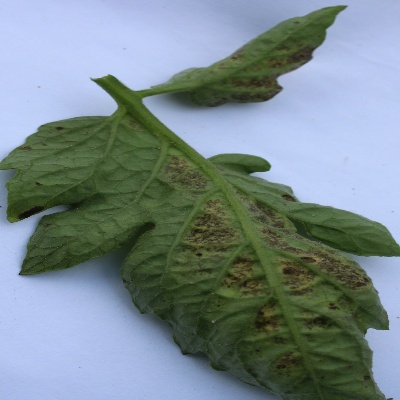
Crop: Tomato
Condition: septoria leaf spot